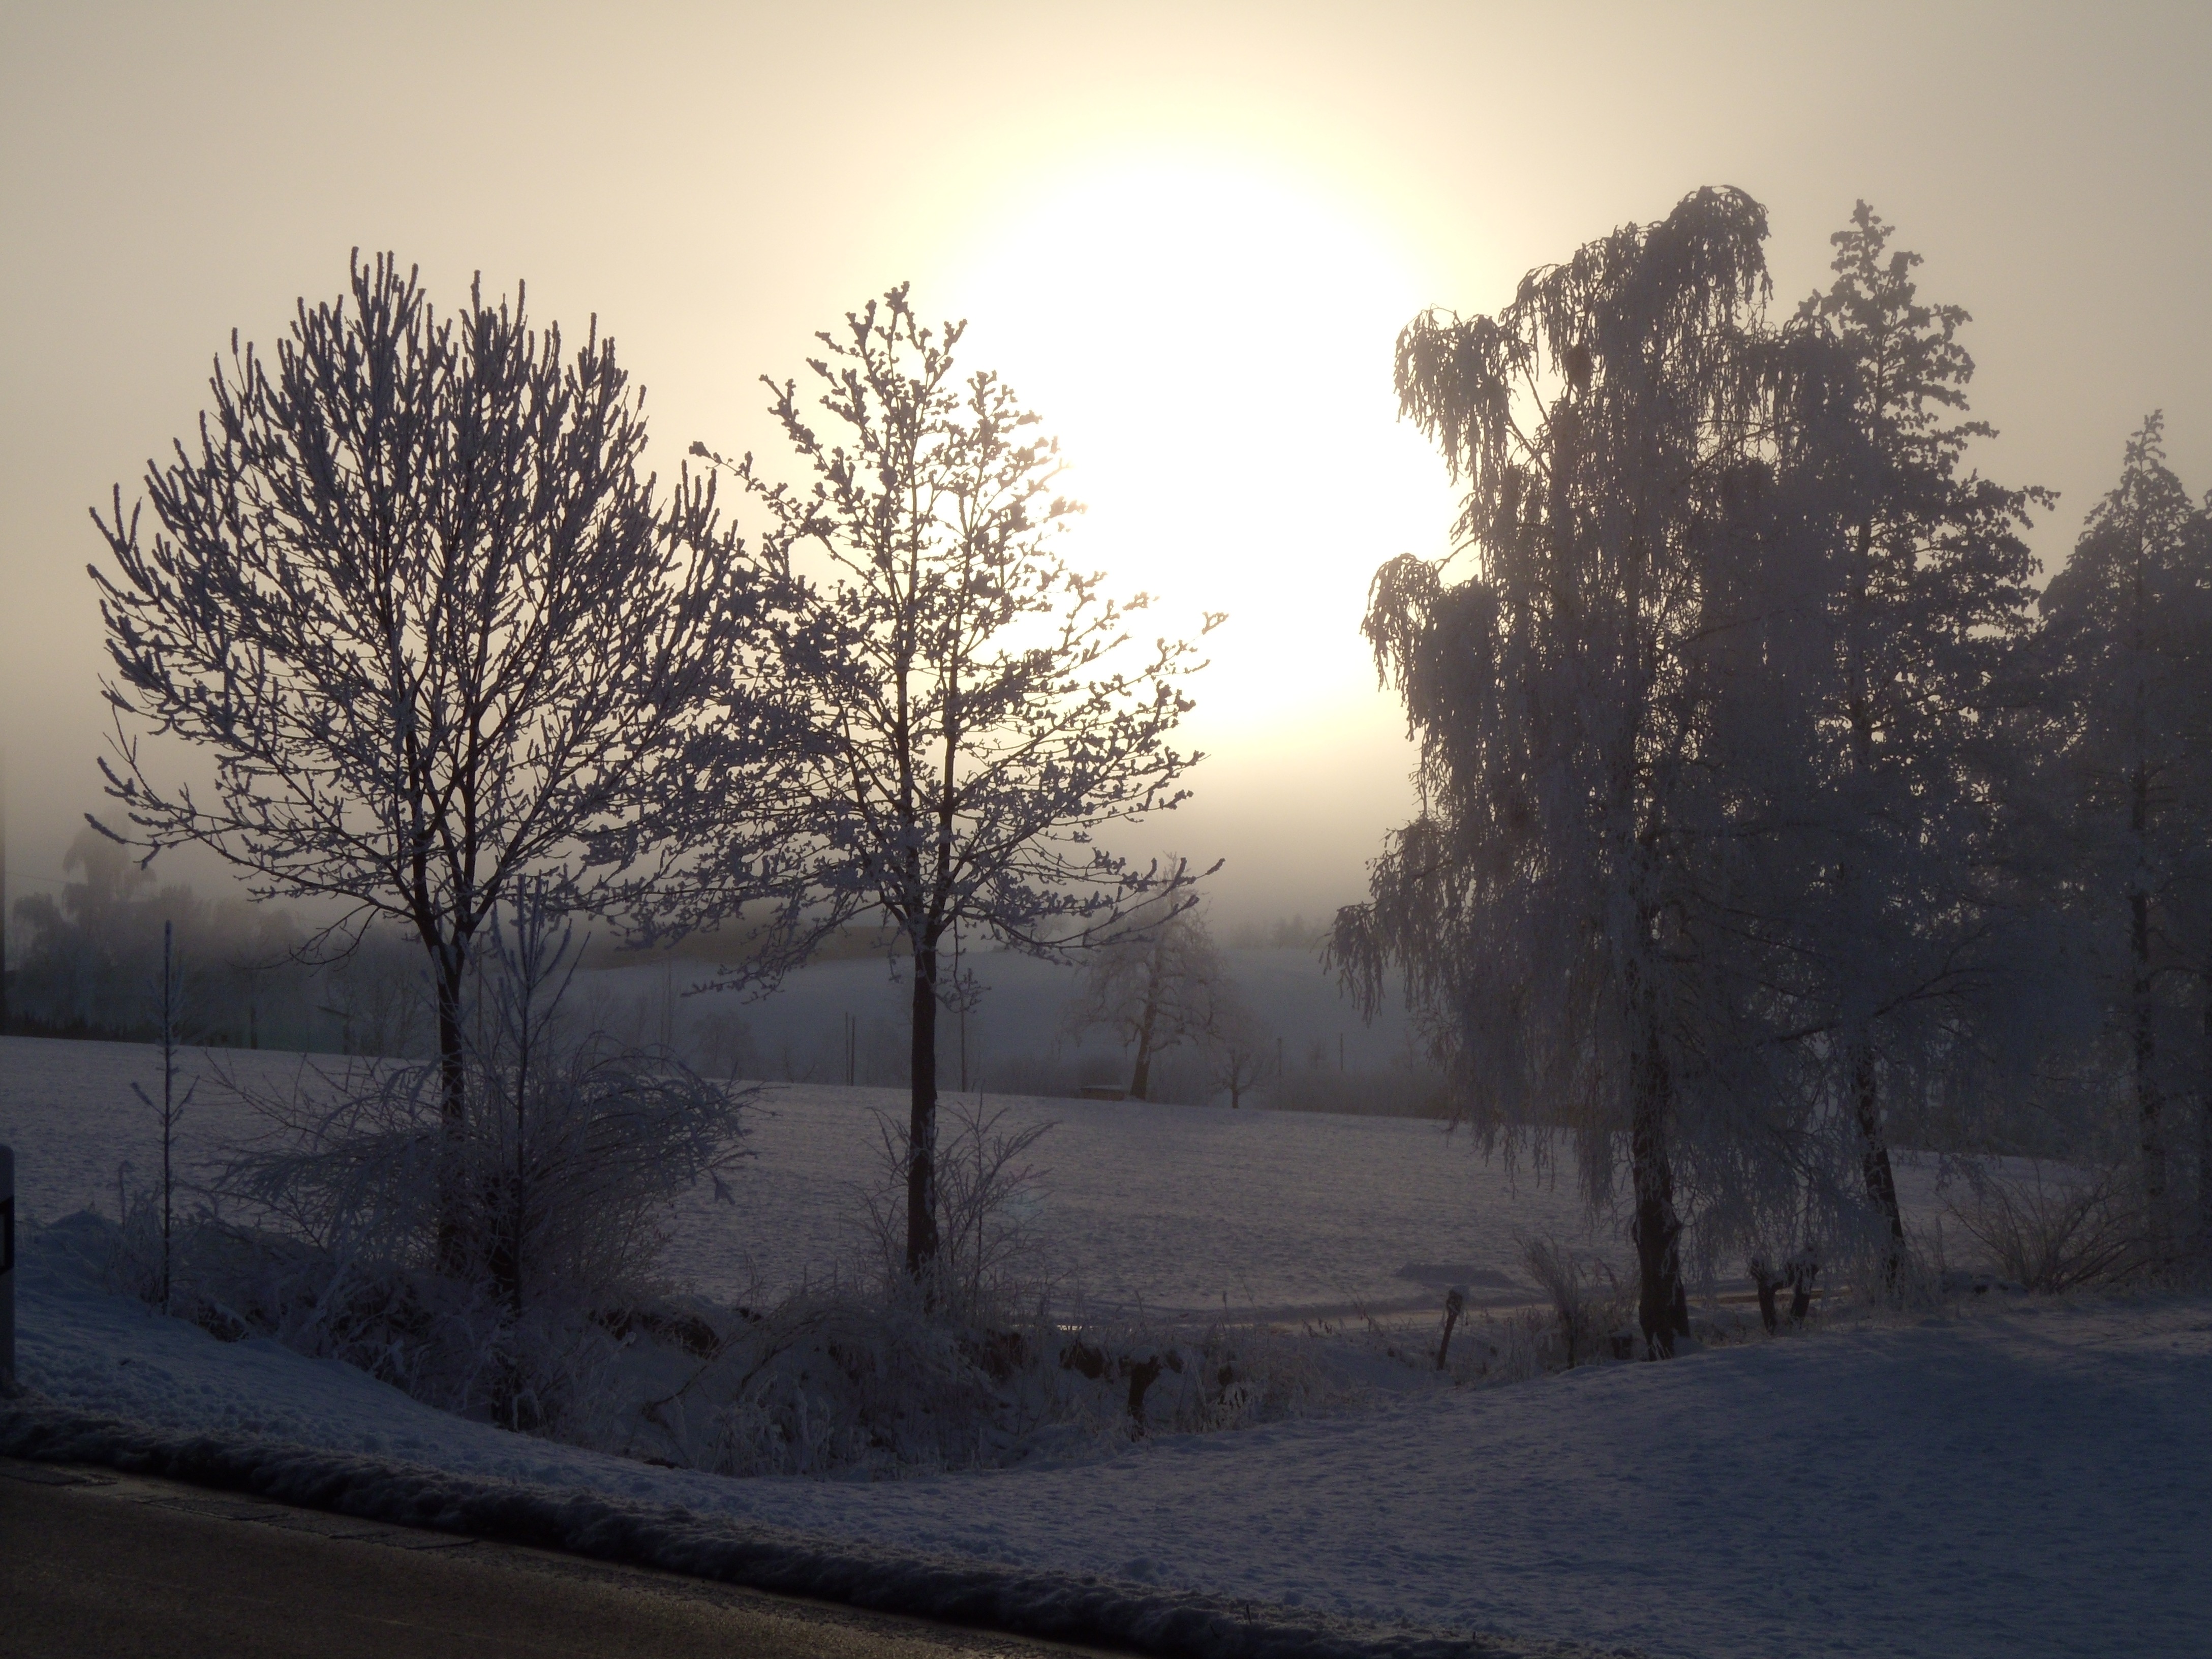
landscape, tree, nature, branch, snow, winter, fog, sunrise, sunset, mist, sunlight, morning, frost, dawn, atmosphere, dusk, evening, weather, season, wintry, freezing, atmospheric phenomenon, woody plant